List of Hyundai Motor Company manufacturing facilities

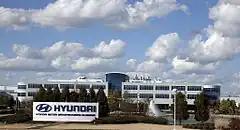
Hyundai Motor Manufacturing Alabama

Opened in 2005, Hyundai Motor Manufacturing Alabama (HMMA) is a manufacturing facility owned by Hyundai Motor Company employing approximately 3,000 people. Located in Montgomery, Alabama, the facility marked the official start of production with the 2006 Sonata in May 2005. HMMA is capable of producing up to 399,500 vehicles per year at full capacity. Apart from vehicle assembly, HMMA also produces Smartstream G2.5 GDI, G1.6 T-GDI, G2.0 Atkinson, G2.5 GDI, and G2.5 T-GDI engines.